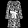
Label: Dress